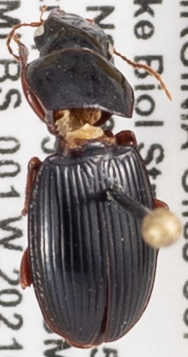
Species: Harpalus spadiceus
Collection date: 2021-07-27
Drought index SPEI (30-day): -2.09
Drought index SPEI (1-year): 0.272
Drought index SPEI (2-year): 0.9